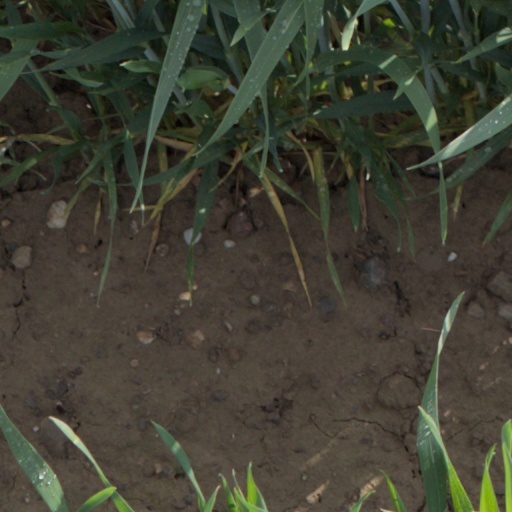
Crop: wheat